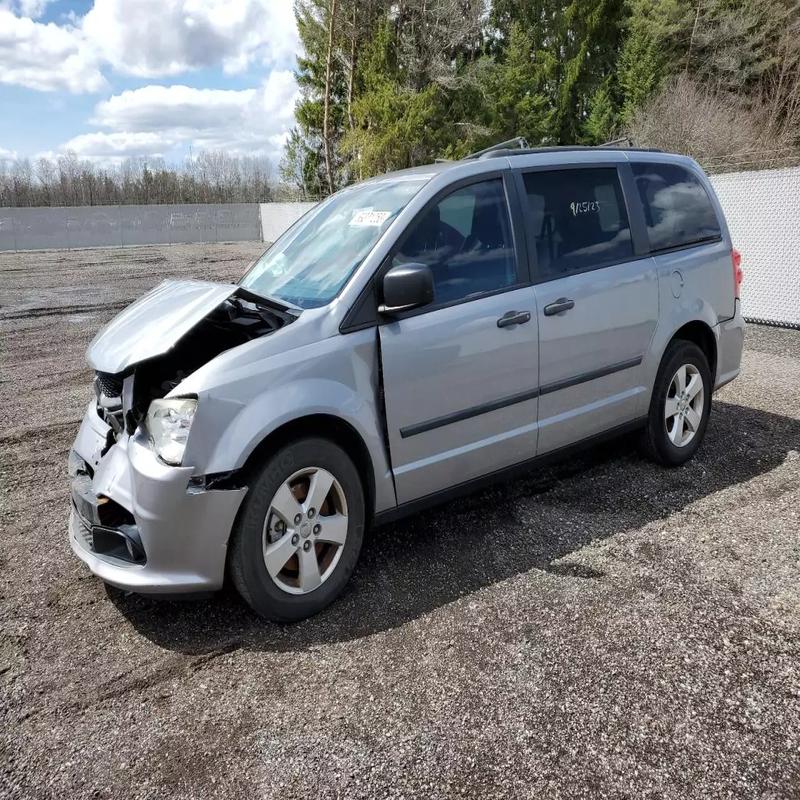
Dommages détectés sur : pare-choc avant, feu avant gauche, capot, aile avant gauche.
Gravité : majeur